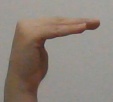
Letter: haa